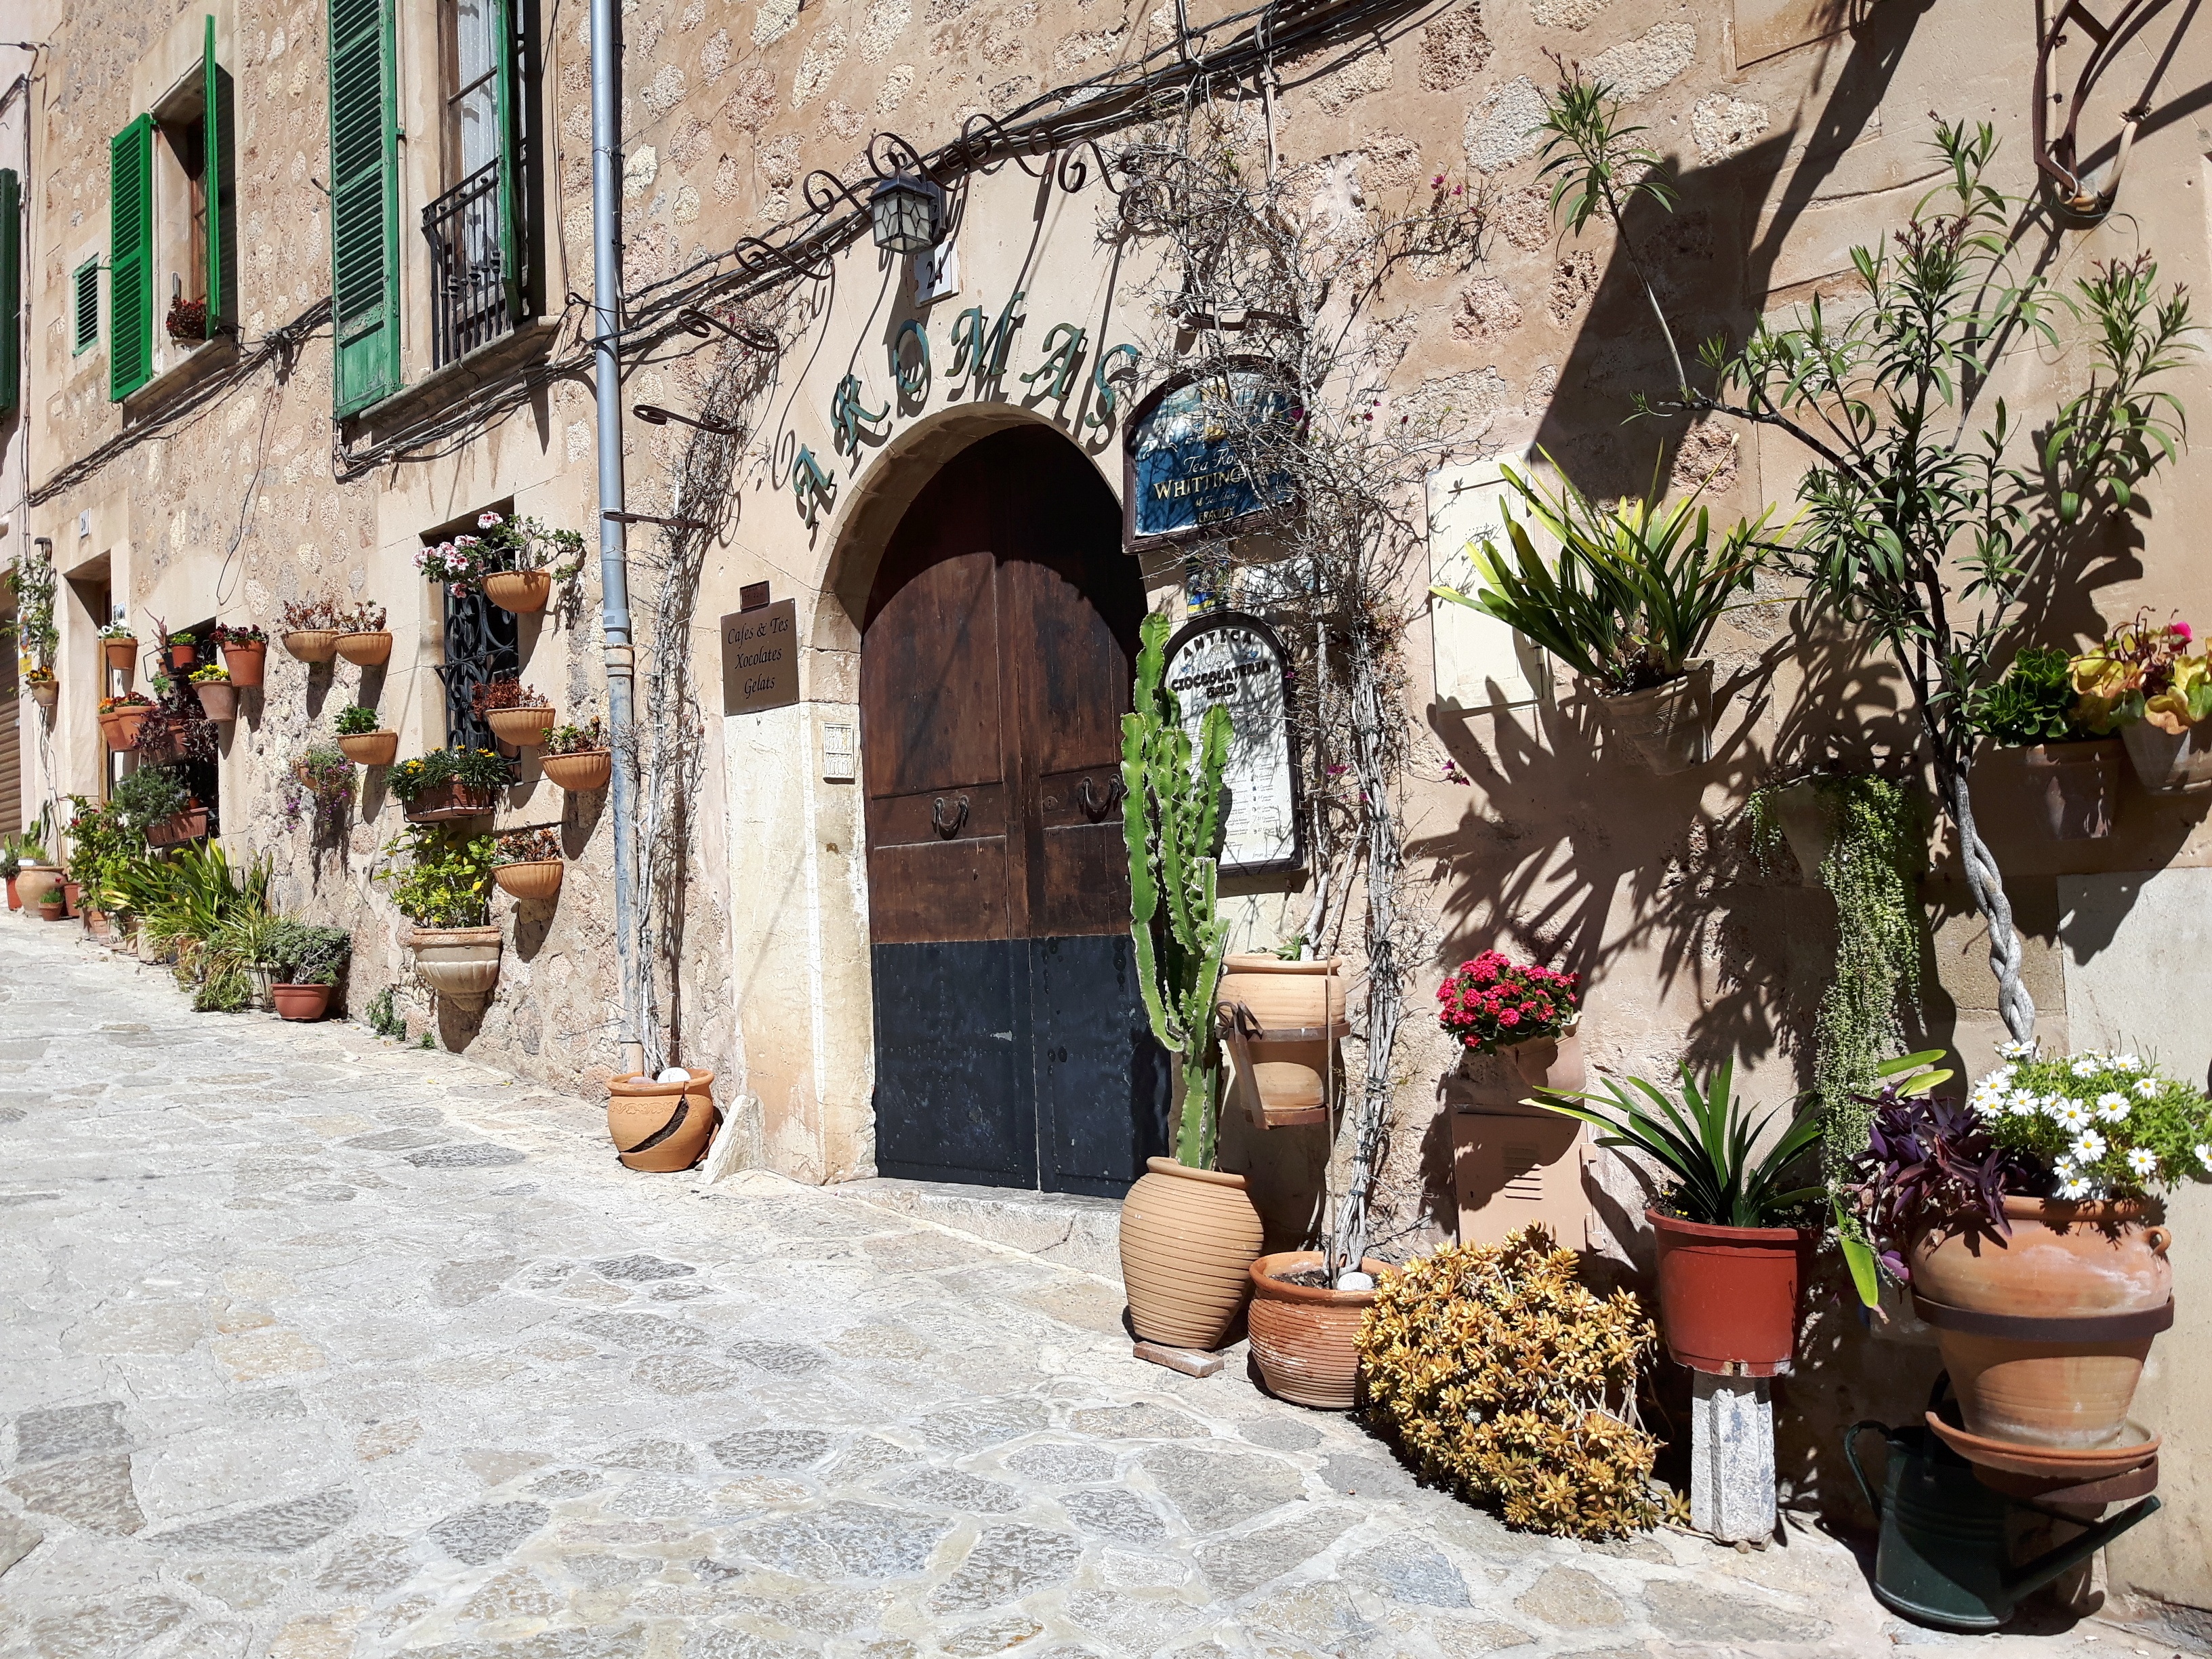
flower, town, wall, village, tourism, courtyard, mallorca, house entrance, valldemossa